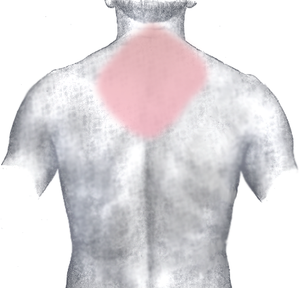
L'infarctus du myocarde est une nécrose d'une partie du muscle cardiaque secondaire à un défaut d'apport sanguin dans le cadre de la maladie coronarienne. En langage courant, on l'appelle le plus souvent une « crise cardiaque » ou simplement infarctus. Il se produit quand une ou plusieurs artères coronaires se bouchent, les cellules du myocarde irriguées par cette artère ne sont alors plus oxygénées, ce qui provoque leur souffrance et peut aboutir à leur mort. La zone « infarcie » ne se contractera plus correctement.